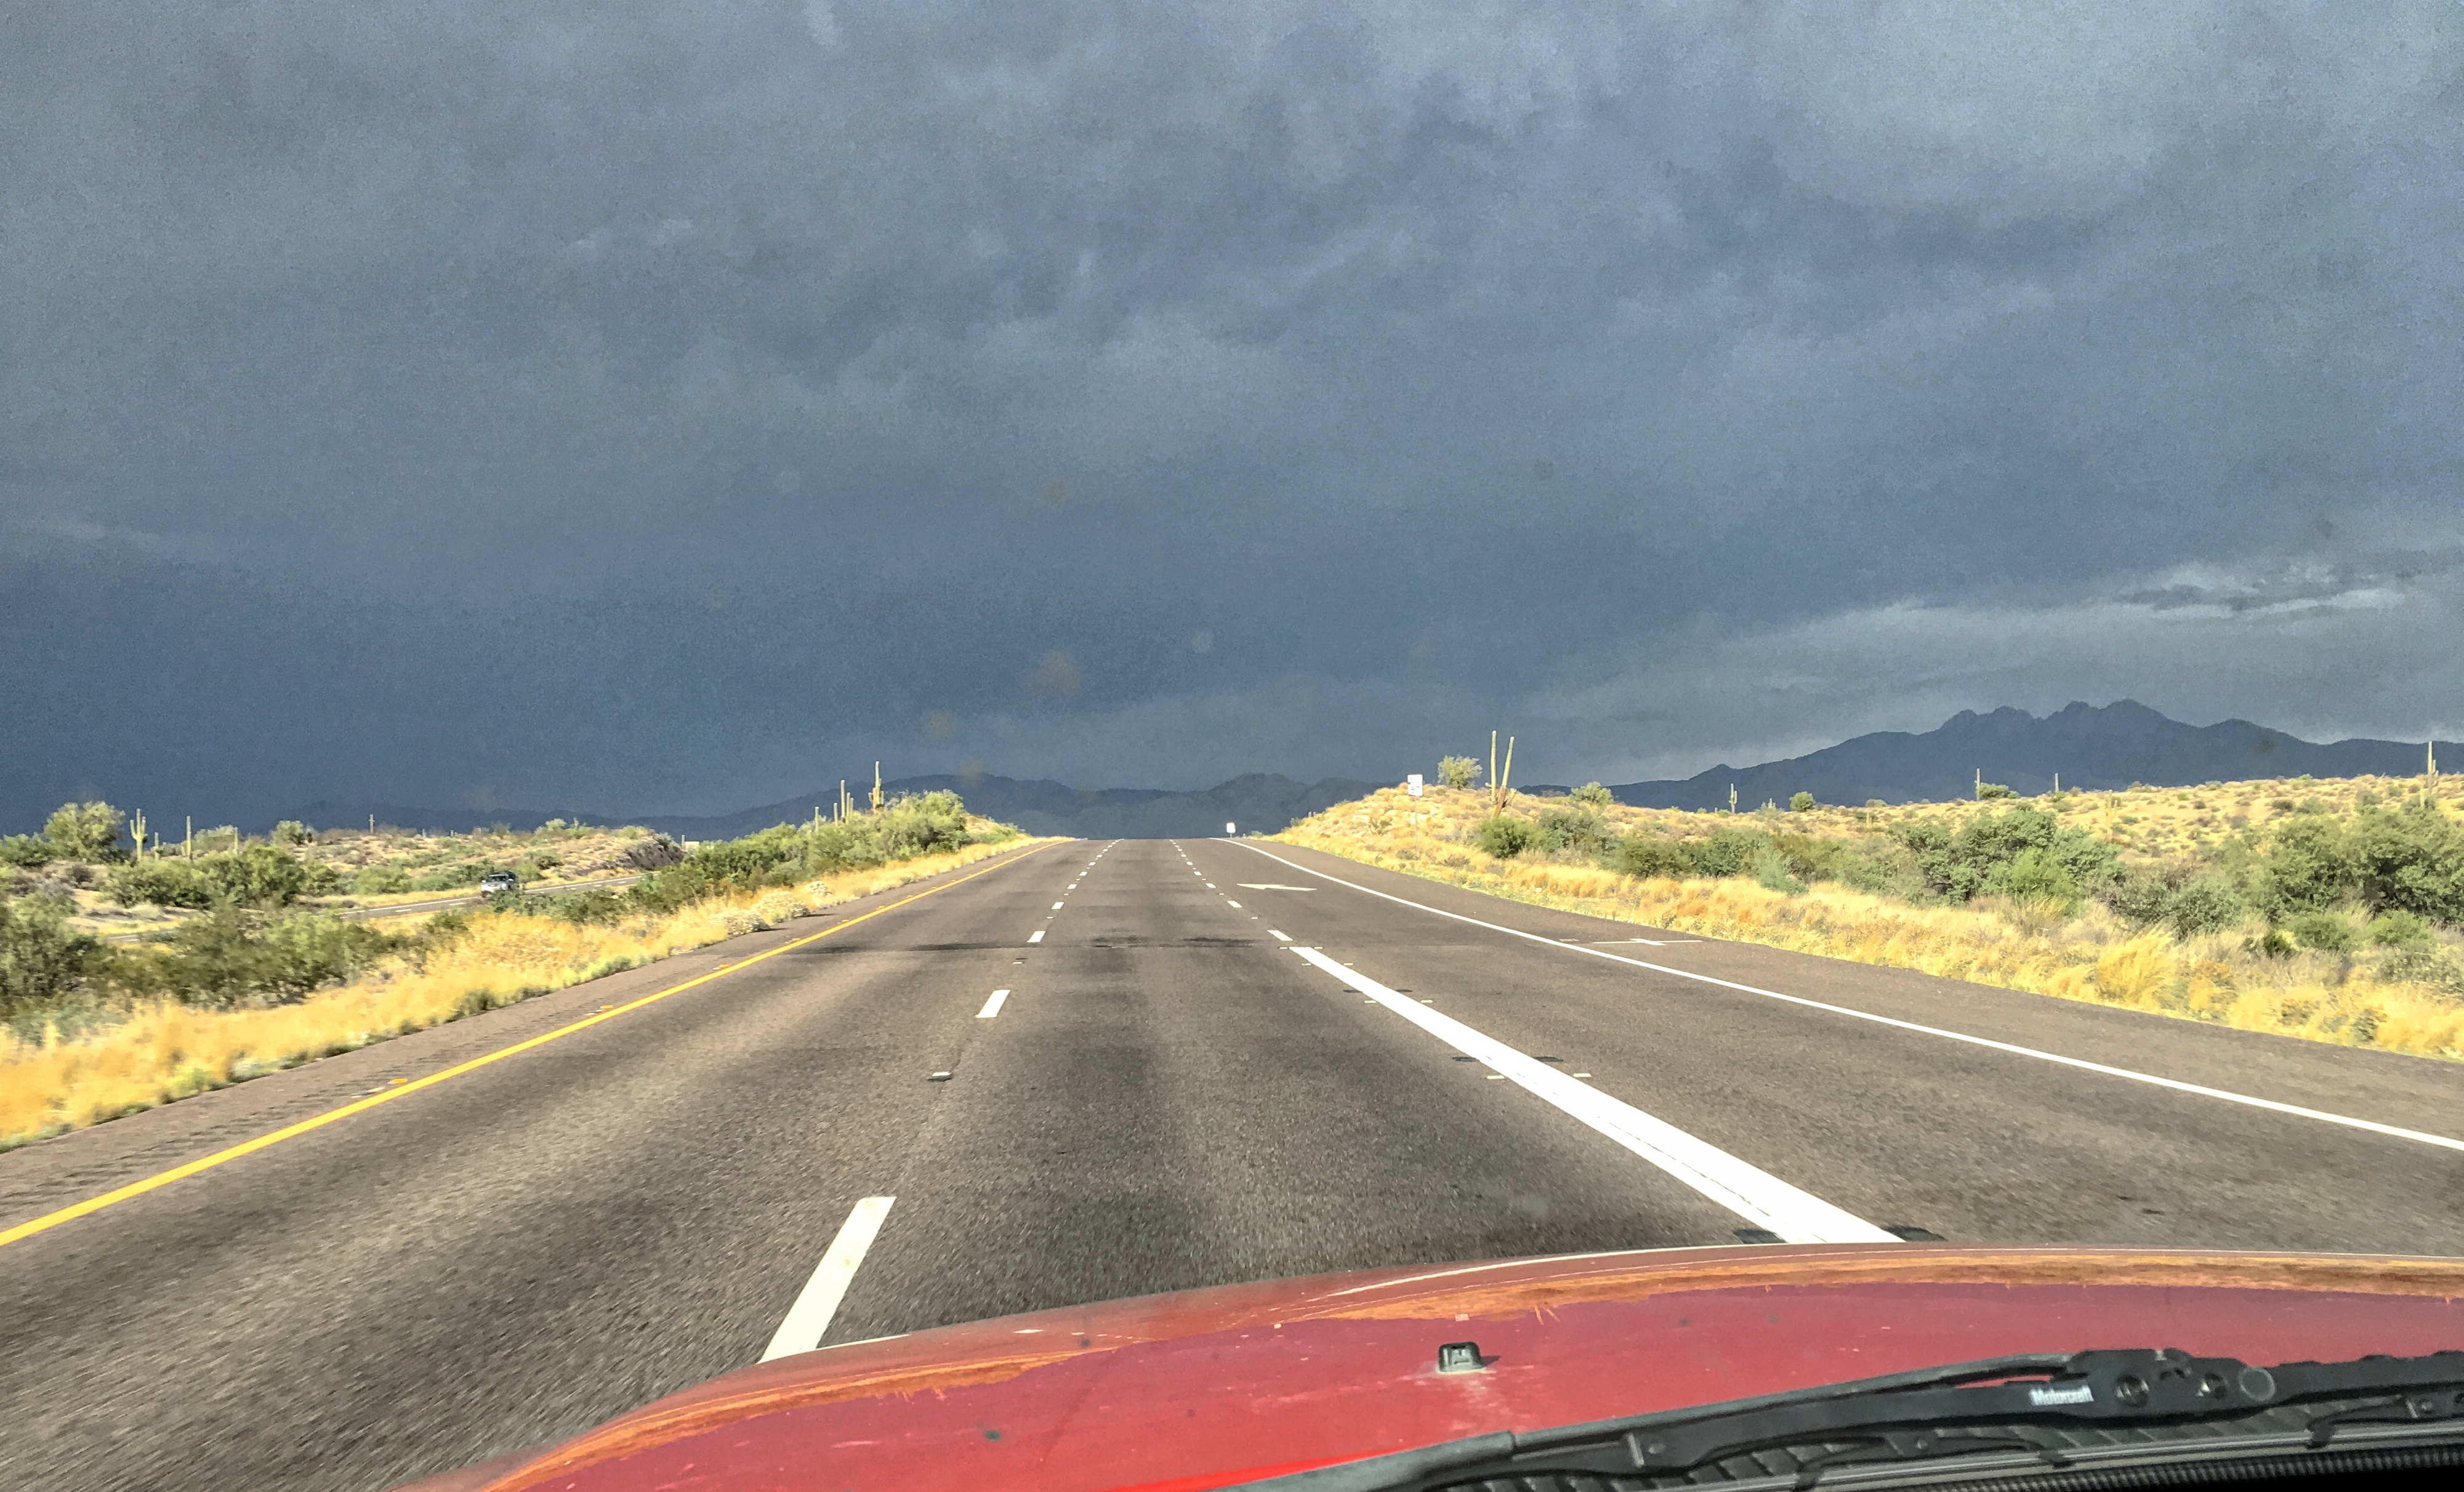
road, highway, driving, asphalt, lane, road trip, infrastructure, road surface, controlled access highway